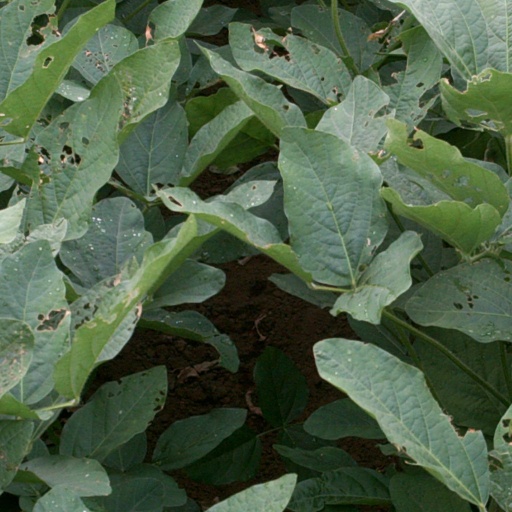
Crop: soybean